Shannon Brady

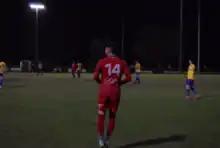
Brady in a match against Capalaba FC, 3 September 2021

Shannon Jon Brady (born 21 June 1996) is an Australian footballer who plays as a winger.